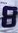
Number: 8